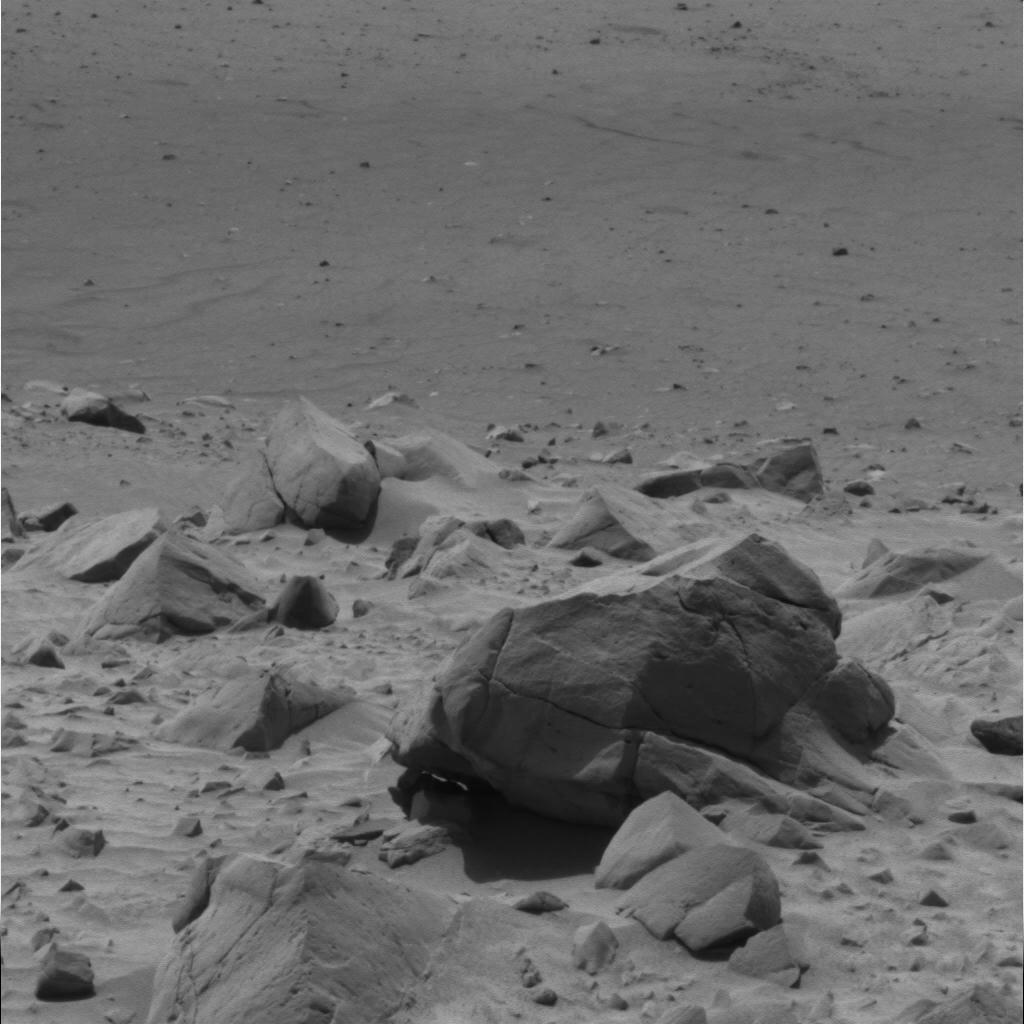
Surface features visible: Rock Outcrops, Clasts, Dunes/Ripples, Rock (Linear Features), Soil, Nearby Surface